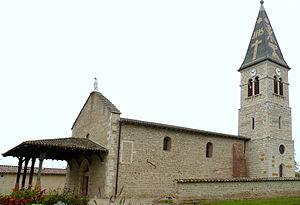
Savigneux (Ain) - Eglise Saint-Laurent
Savigneux est une commune française, située dans le département de l'Ain en région Auvergne-Rhône-Alpes.